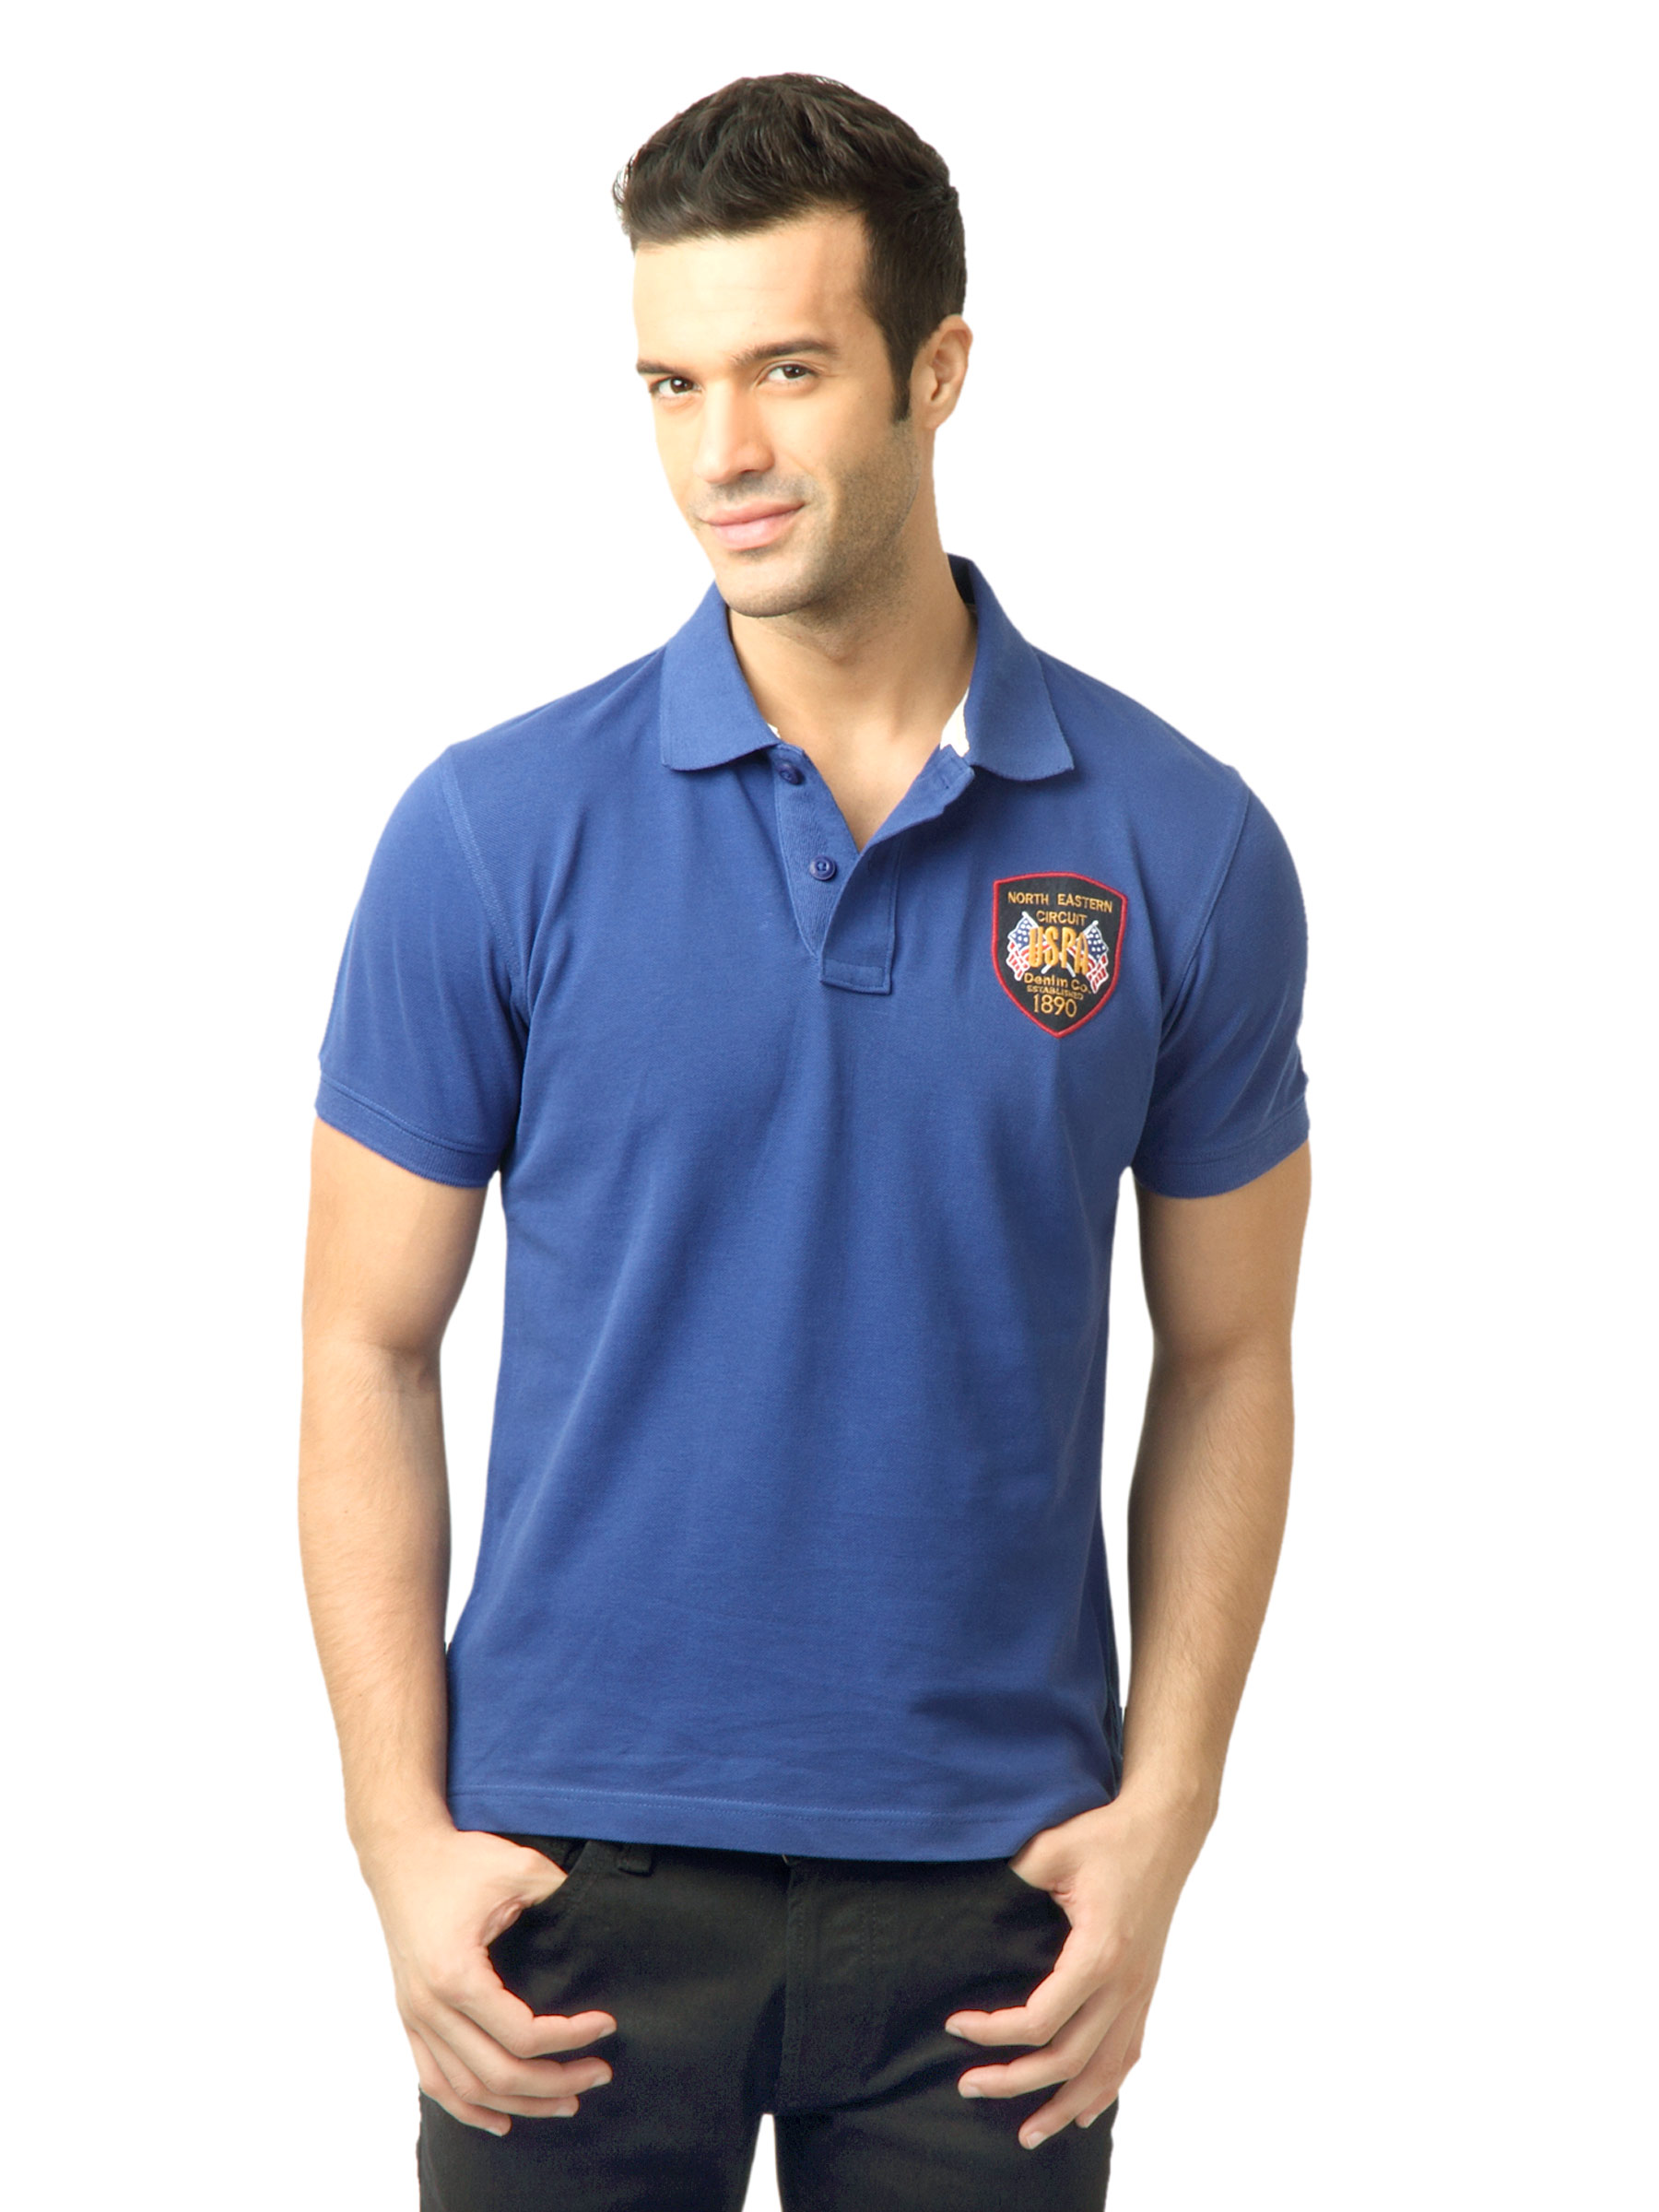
U.S. Polo Assn. Men Solid Limoges Polo Tshirt
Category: Apparel / Topwear / Tshirts
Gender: Men
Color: Blue
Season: Fall 2011
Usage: Casual